Kamaliya

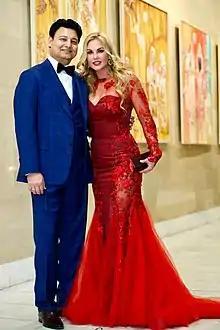
Kamaliya with her husband Mohammad Zahoor in 2018

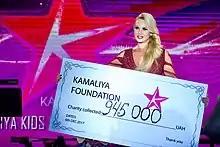
Kamaliya at the 4th St. Nicholas Charity Night (2017)

Kamalyia performed in orphanages from the age of 16. In 2005, Kamaliya took part in the "All Ukrainian Charity Tour" in support of children with AIDS. The President of Pakistan congratulated Kamaliya on her successful performance at the World Performing Arts Festival, Lahore, Pakistan. In 2007, she took part in the "Svit talantiv Ukrayiny" (All-Ukraine Children Festival), and undertook a charity mission to Pakistan by providing medicines, tents, food, blankets and other much-needed supplies.